Kawasaki Vulcan

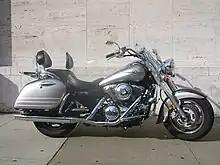
Kawasaki Vulcan Nomad 1600 (2006)

The Vulcan 500 (EN500A) introduced in 1990 was the successor to the Kawasaki 454 LTD. The EN500A was fitted with a parallel twin 498 cc engine nearly identical to the Kawasaki Ninja 500R. It had a 6-speed transmission and belt final drive. The EN500A was discontinued after 1996 and replaced with the Vulcan 500 LTD (EN500C). Both versions were available as 1996 models. With the EN500C the ergonomics changed as well as the engine tuning. New cam shaft profiles and slightly lower compression pistons moved the power band down to increase low end torque. Also the carburetors were downsized from 34mm to 32mm. The belt final drive was replaced with a chain. The Vulcan 500 LTD was discontinued after the 2009 model year for a nearly 20 year production run.